Frank Miller (pitcher)

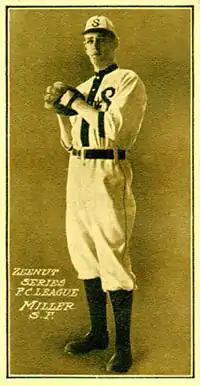

Frank Lee Miller (May 13, 1886 – February 19, 1974), a.k.a. "Bullet", was 27 years old when he entered the professional baseball scene on July 12, 1913, with the Chicago White Sox.